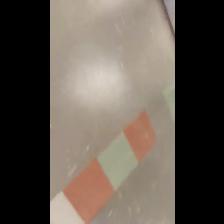
Label: NonHuman